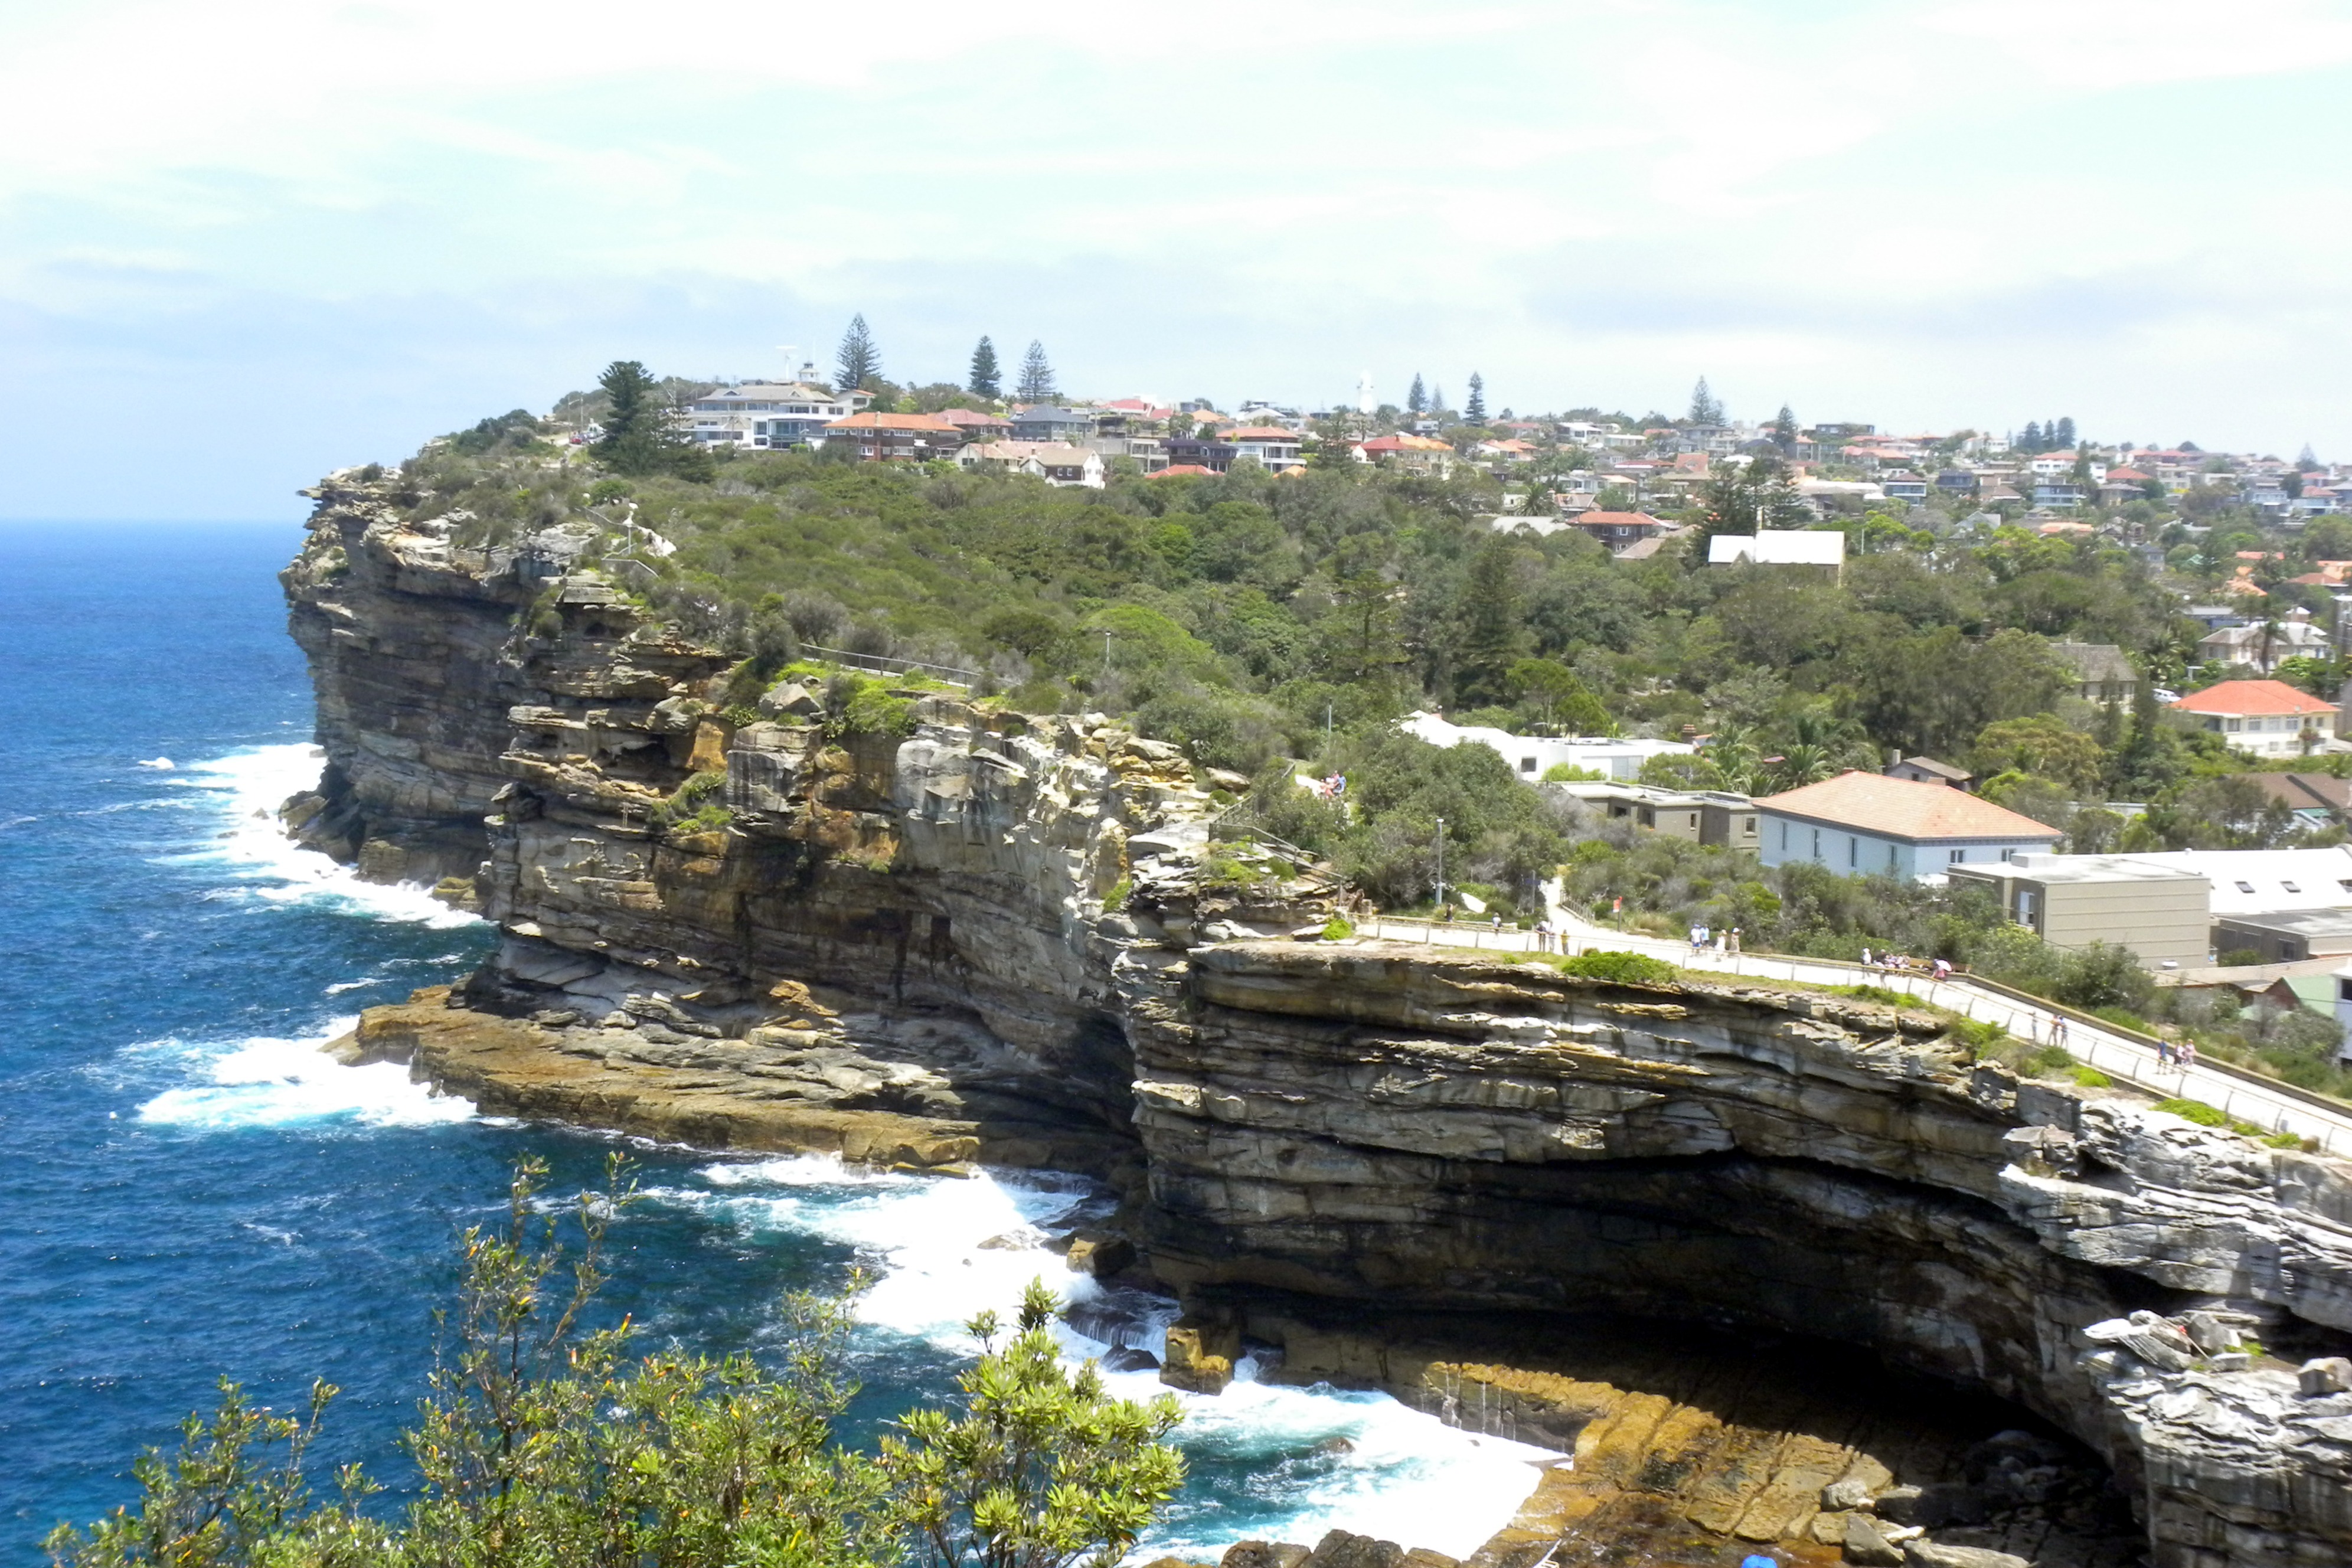
sea, coast, rock, shore, cliff, cove, sydney, bay, tourism, terrain, australia, cape, the bluff, watson bay, views of vaucluse